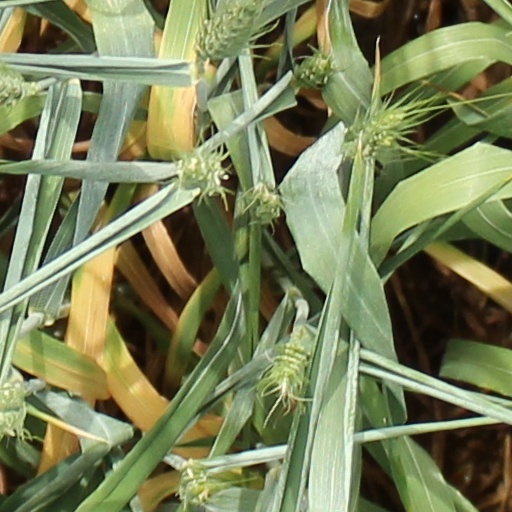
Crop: wheat